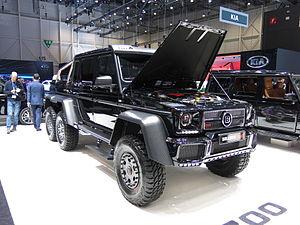
Salon international de l'automobile de Genève 2015
Brabus est un préparateur automobile allemand se basant sur les modèles de série de Mercedes-Benz, Smart et Maybach. L'entreprise est basée à Bottrop, aux environs de Düsseldorf en Allemagne. Ayant obtenu le statut de constructeur, ce qui le différencie des autres préparateurs, les véhicules Brabus ne sont pas badgés du logo Mercedes.